Great Snoring

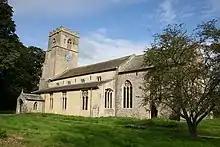
Church of St Mary the Virgin

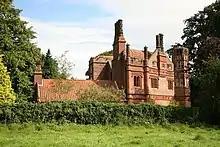
The Old Rectory, previously a manor house

Great Snoring Church of England parish church is dedicated to Saint Mary the Virgin. Its exterior is of chiefly Perpendicular style although with earlier elements, with interior fixtures and detailing from the 12th to the 18th centuries. The church was Grade 1 listed in 1959.